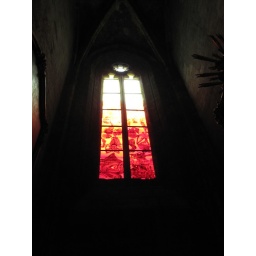
One of the many stained glass windows inside the church in Rodez.